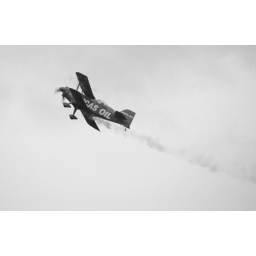
Wiskus in black and white